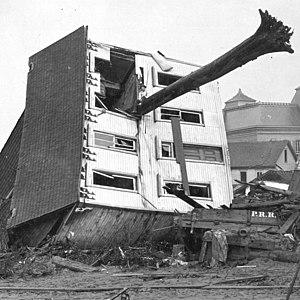
L’inondation de Johnstown de 1889 est un événement marquant de l'histoire des États-Unis qui s'est passé le 31 mai 1889. L'inondation fut le résultat de la rupture catastrophique du barrage de South Fork sur la rivière South Fork, affluent de la Little Conemaugh River, situé à 23 kilomètres en amont de la ville de Johnstown, après plusieurs jours de pluies abondantes. Plus de 18,2 millions de m³ d'eau furent alors relâchés, formant une onde de rupture de plus de 10 mètres de hauteur qui rasa la ville, tua plus de 2 200 personnes et causa pour plus de 17 millions de dollars américains de dommages en 1889.